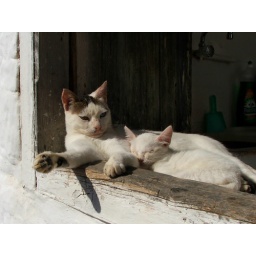
There are thousands of cats in Greece. Here two in an old window in Lefkos on Karpathos.